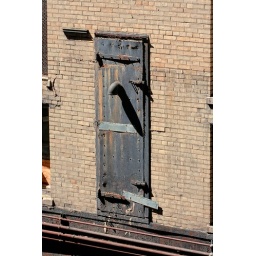
Interesting door to some kind of mechanical room to a building in a back alley.